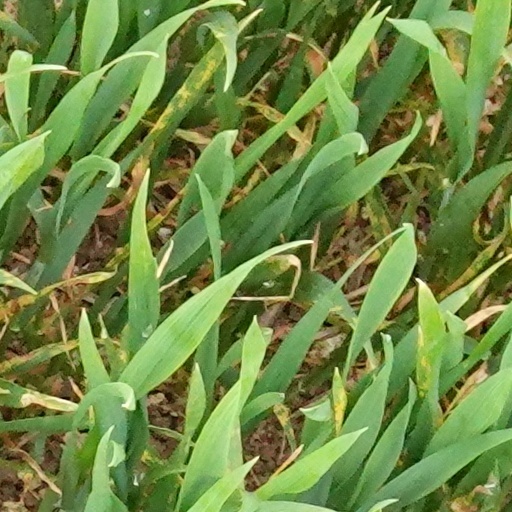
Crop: wheat